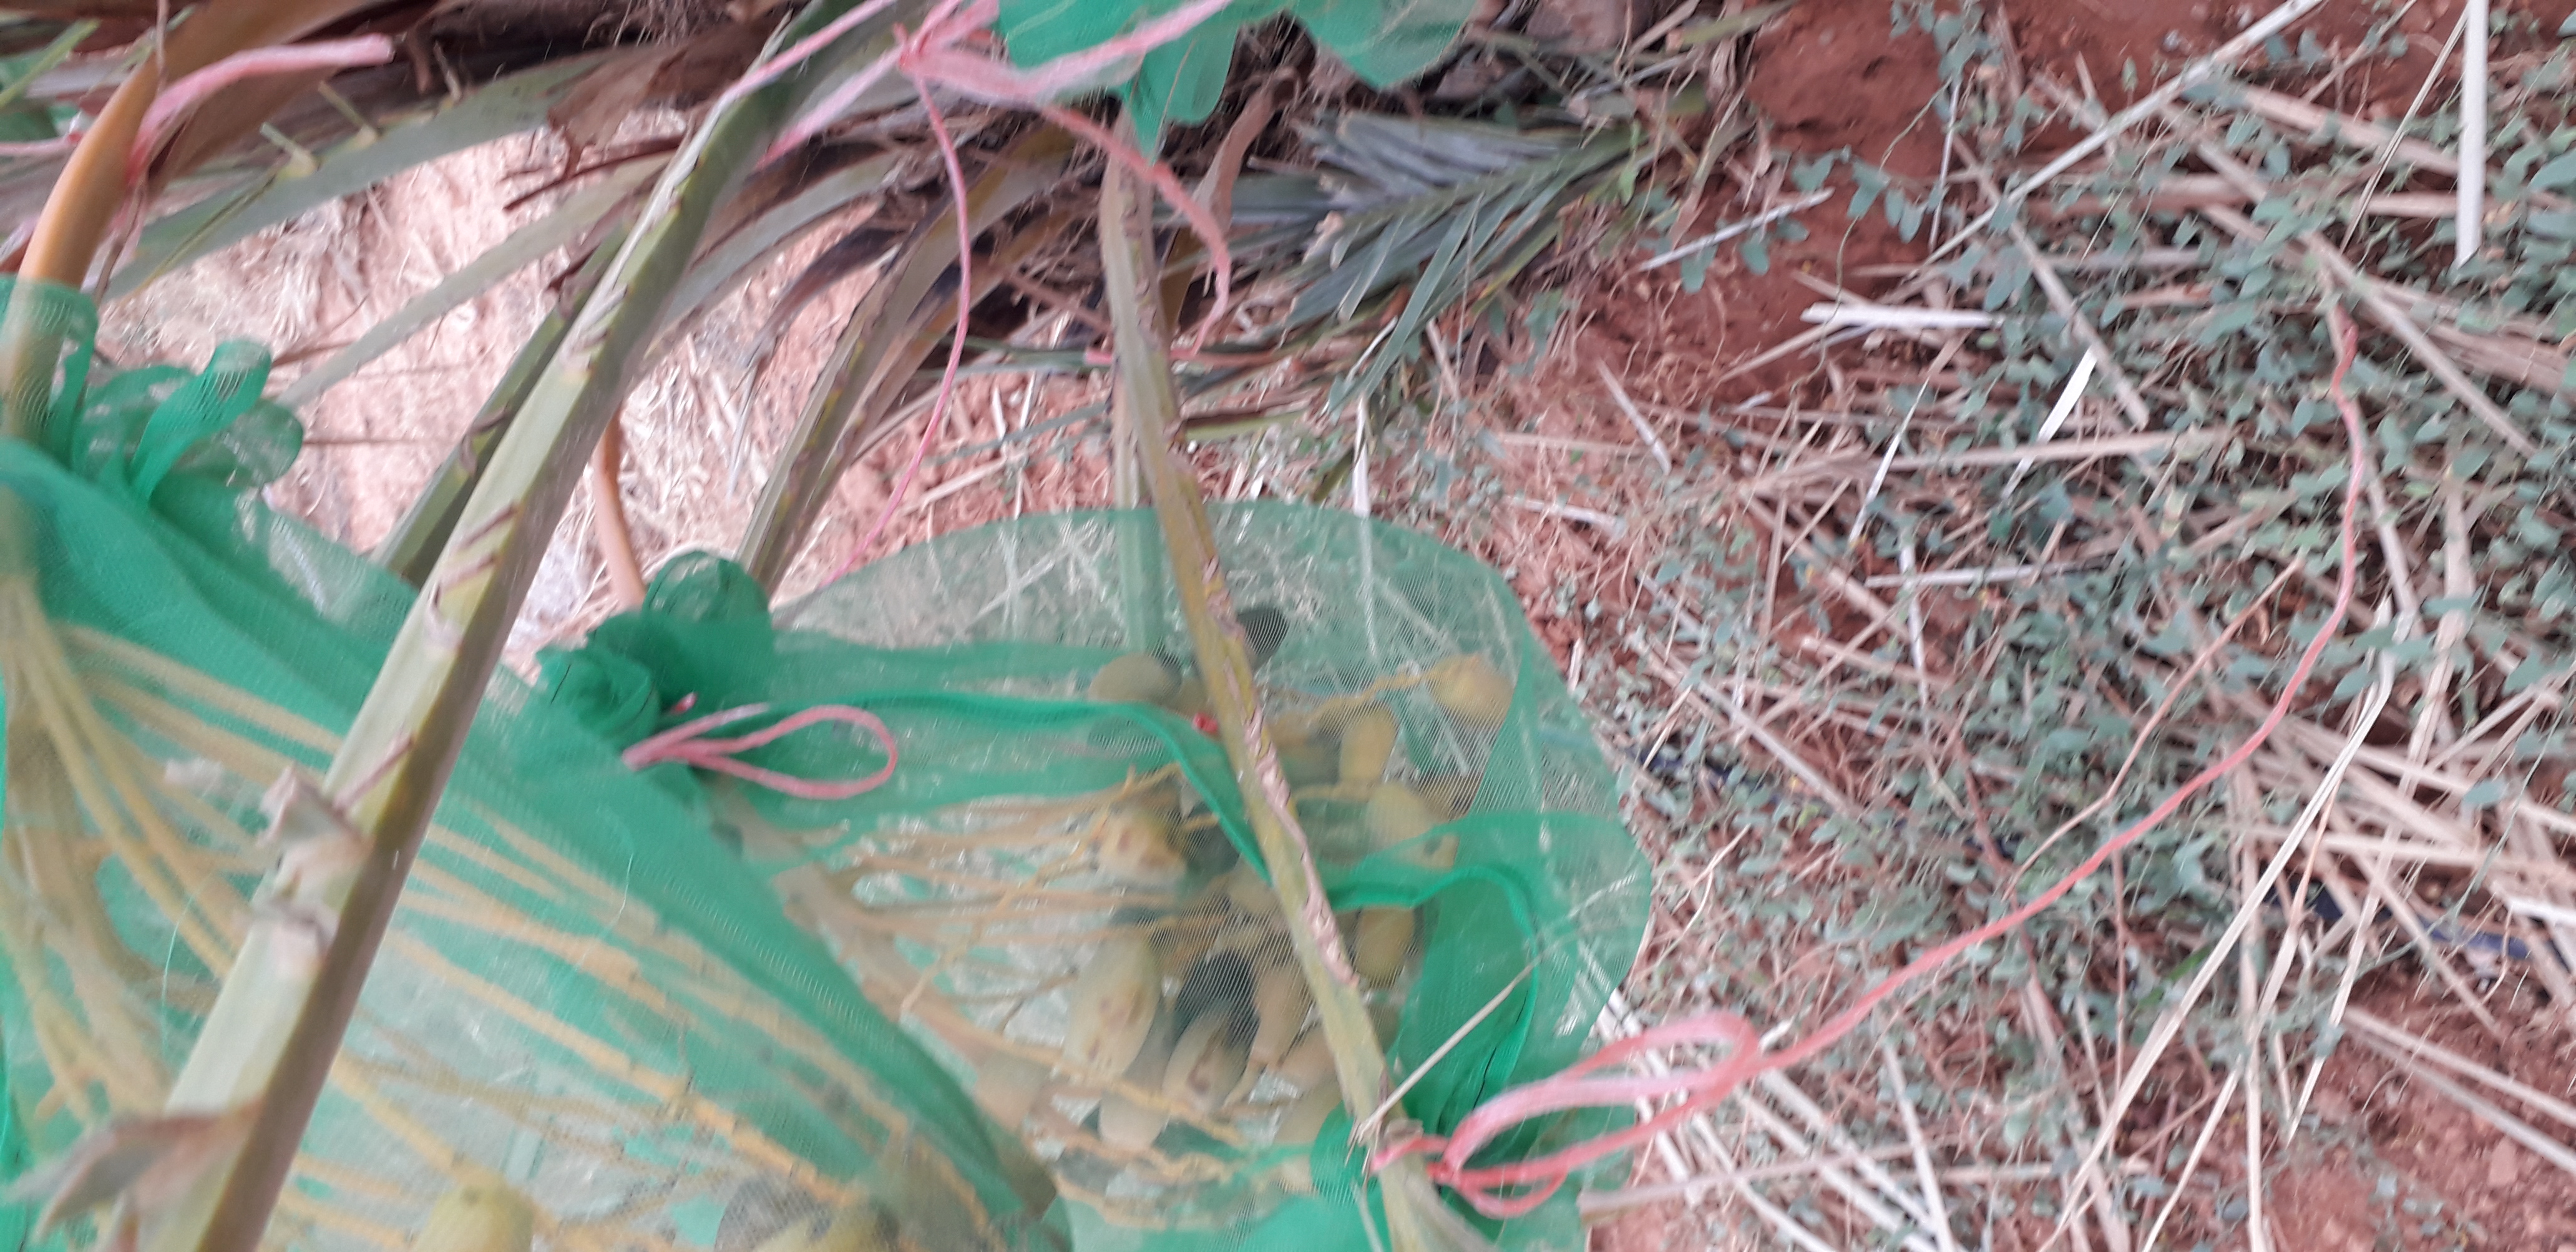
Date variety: Boumajhoul